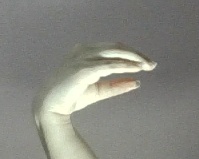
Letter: jeem